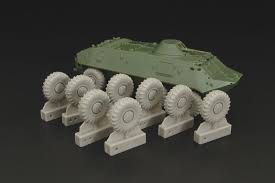
Label: BTR-60